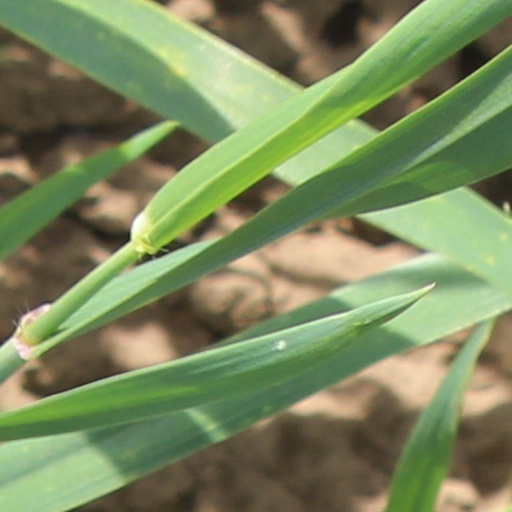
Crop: wheat